Micah Salt

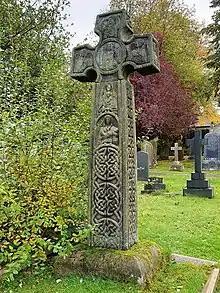
Micah Salt's tombstone at Buxton Cemetery

He died aged 67 in 1915. The gravestone of Micah Salt, and of his wife Maria (1857-1927), in Buxton Cemetery is a replica of the Anglo-Saxon cross in Eyam Cemetery. It is a Grade II listed structure.